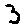
Label: 3